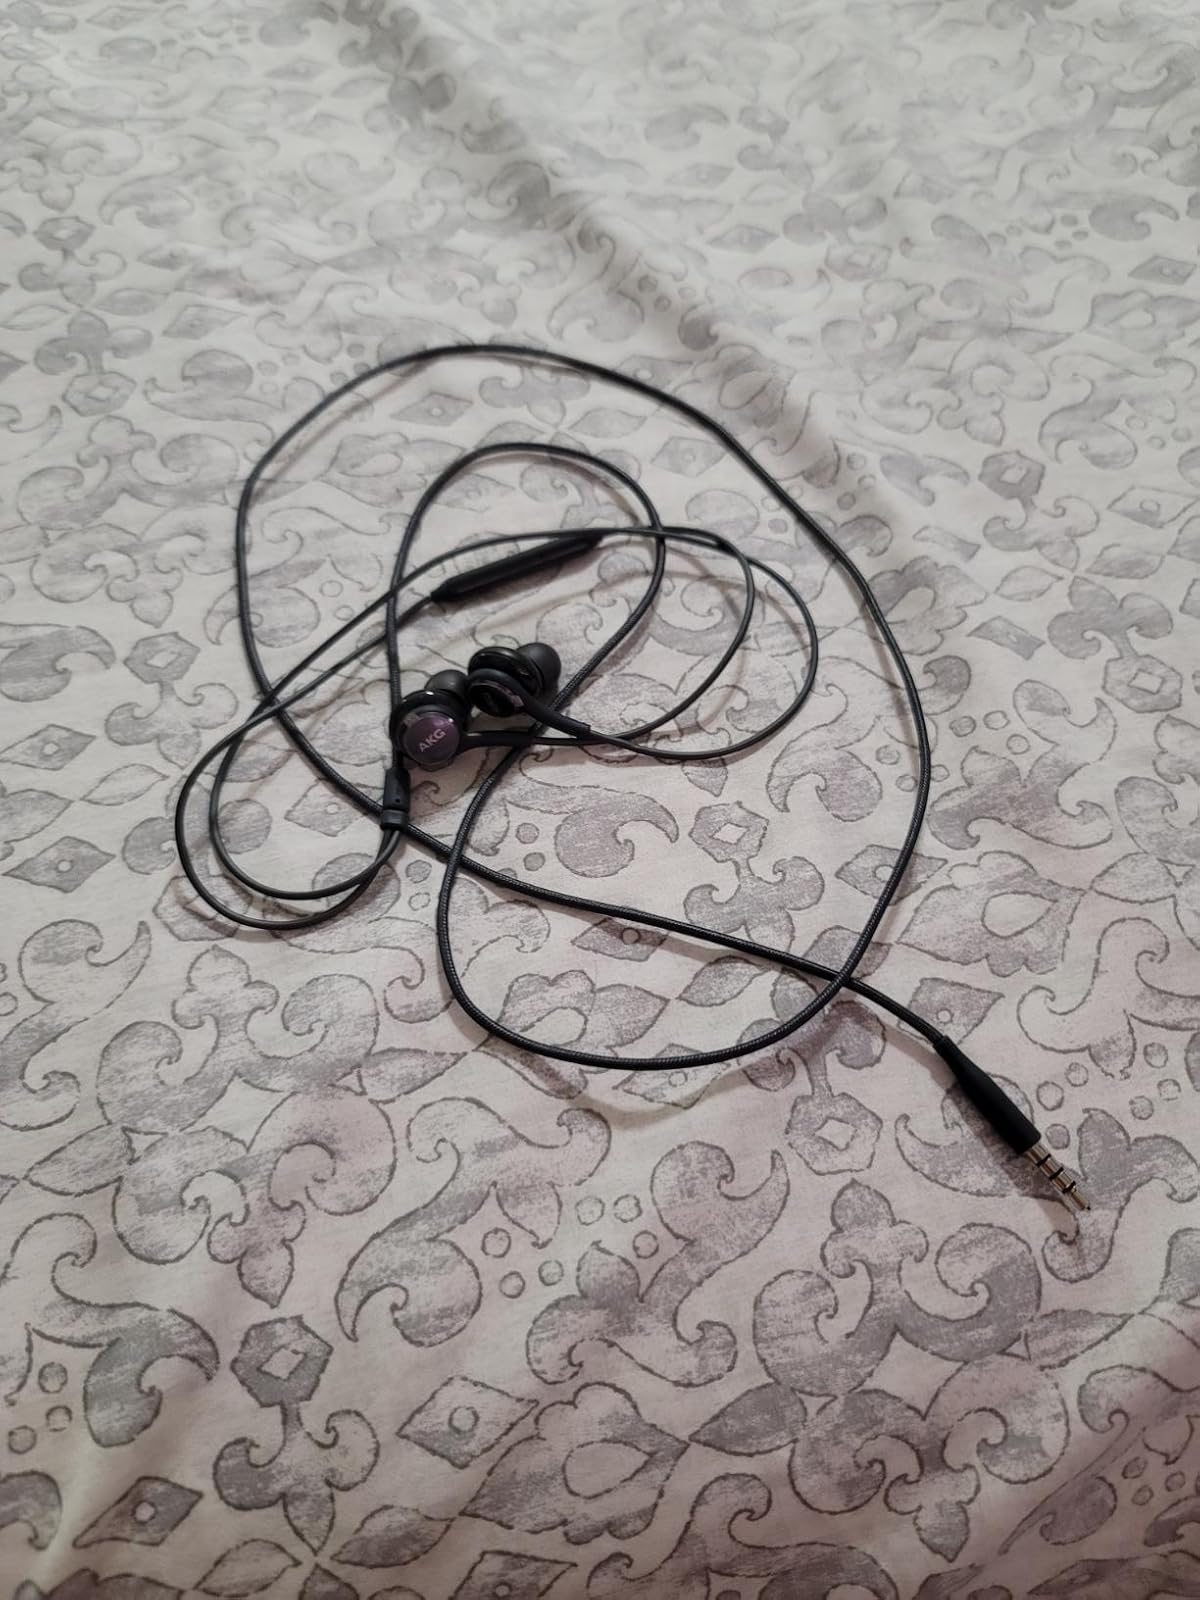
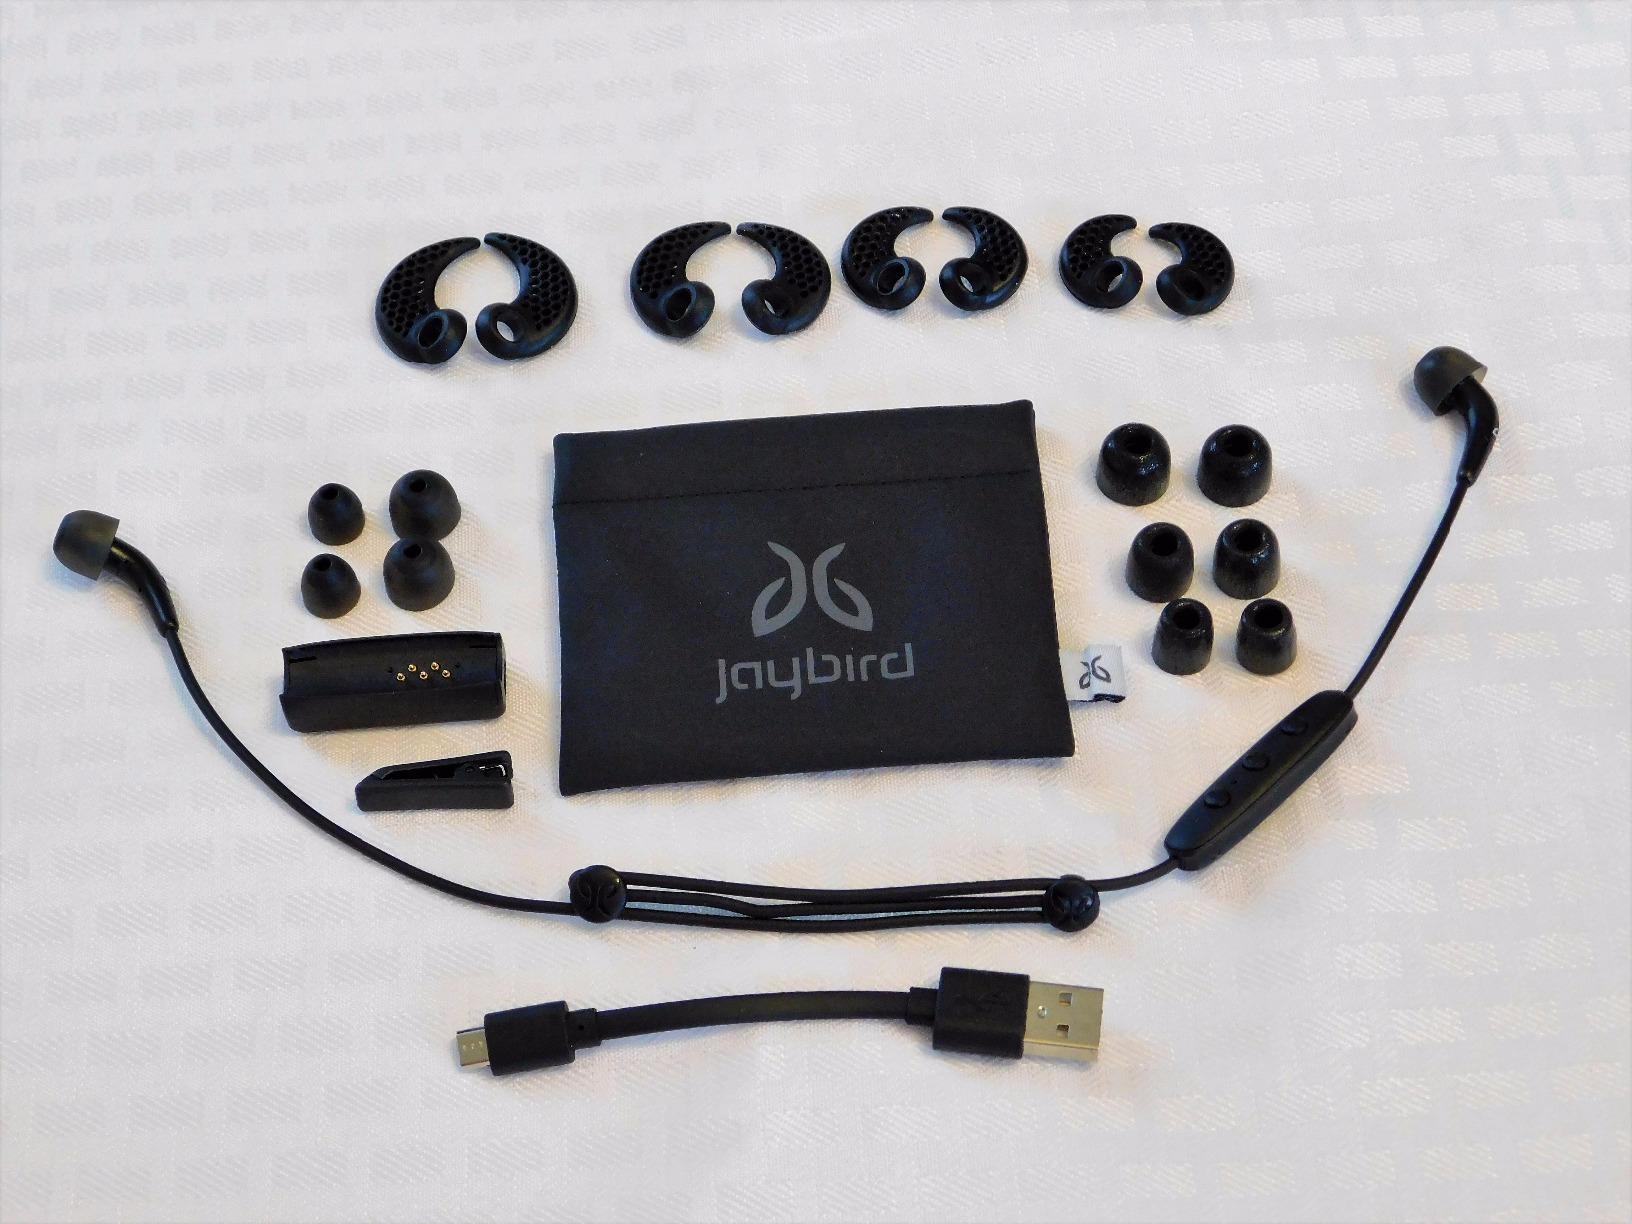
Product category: headphones
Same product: no